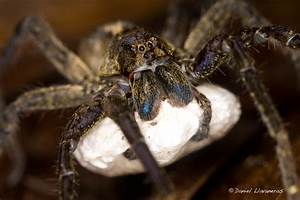
Label: spider